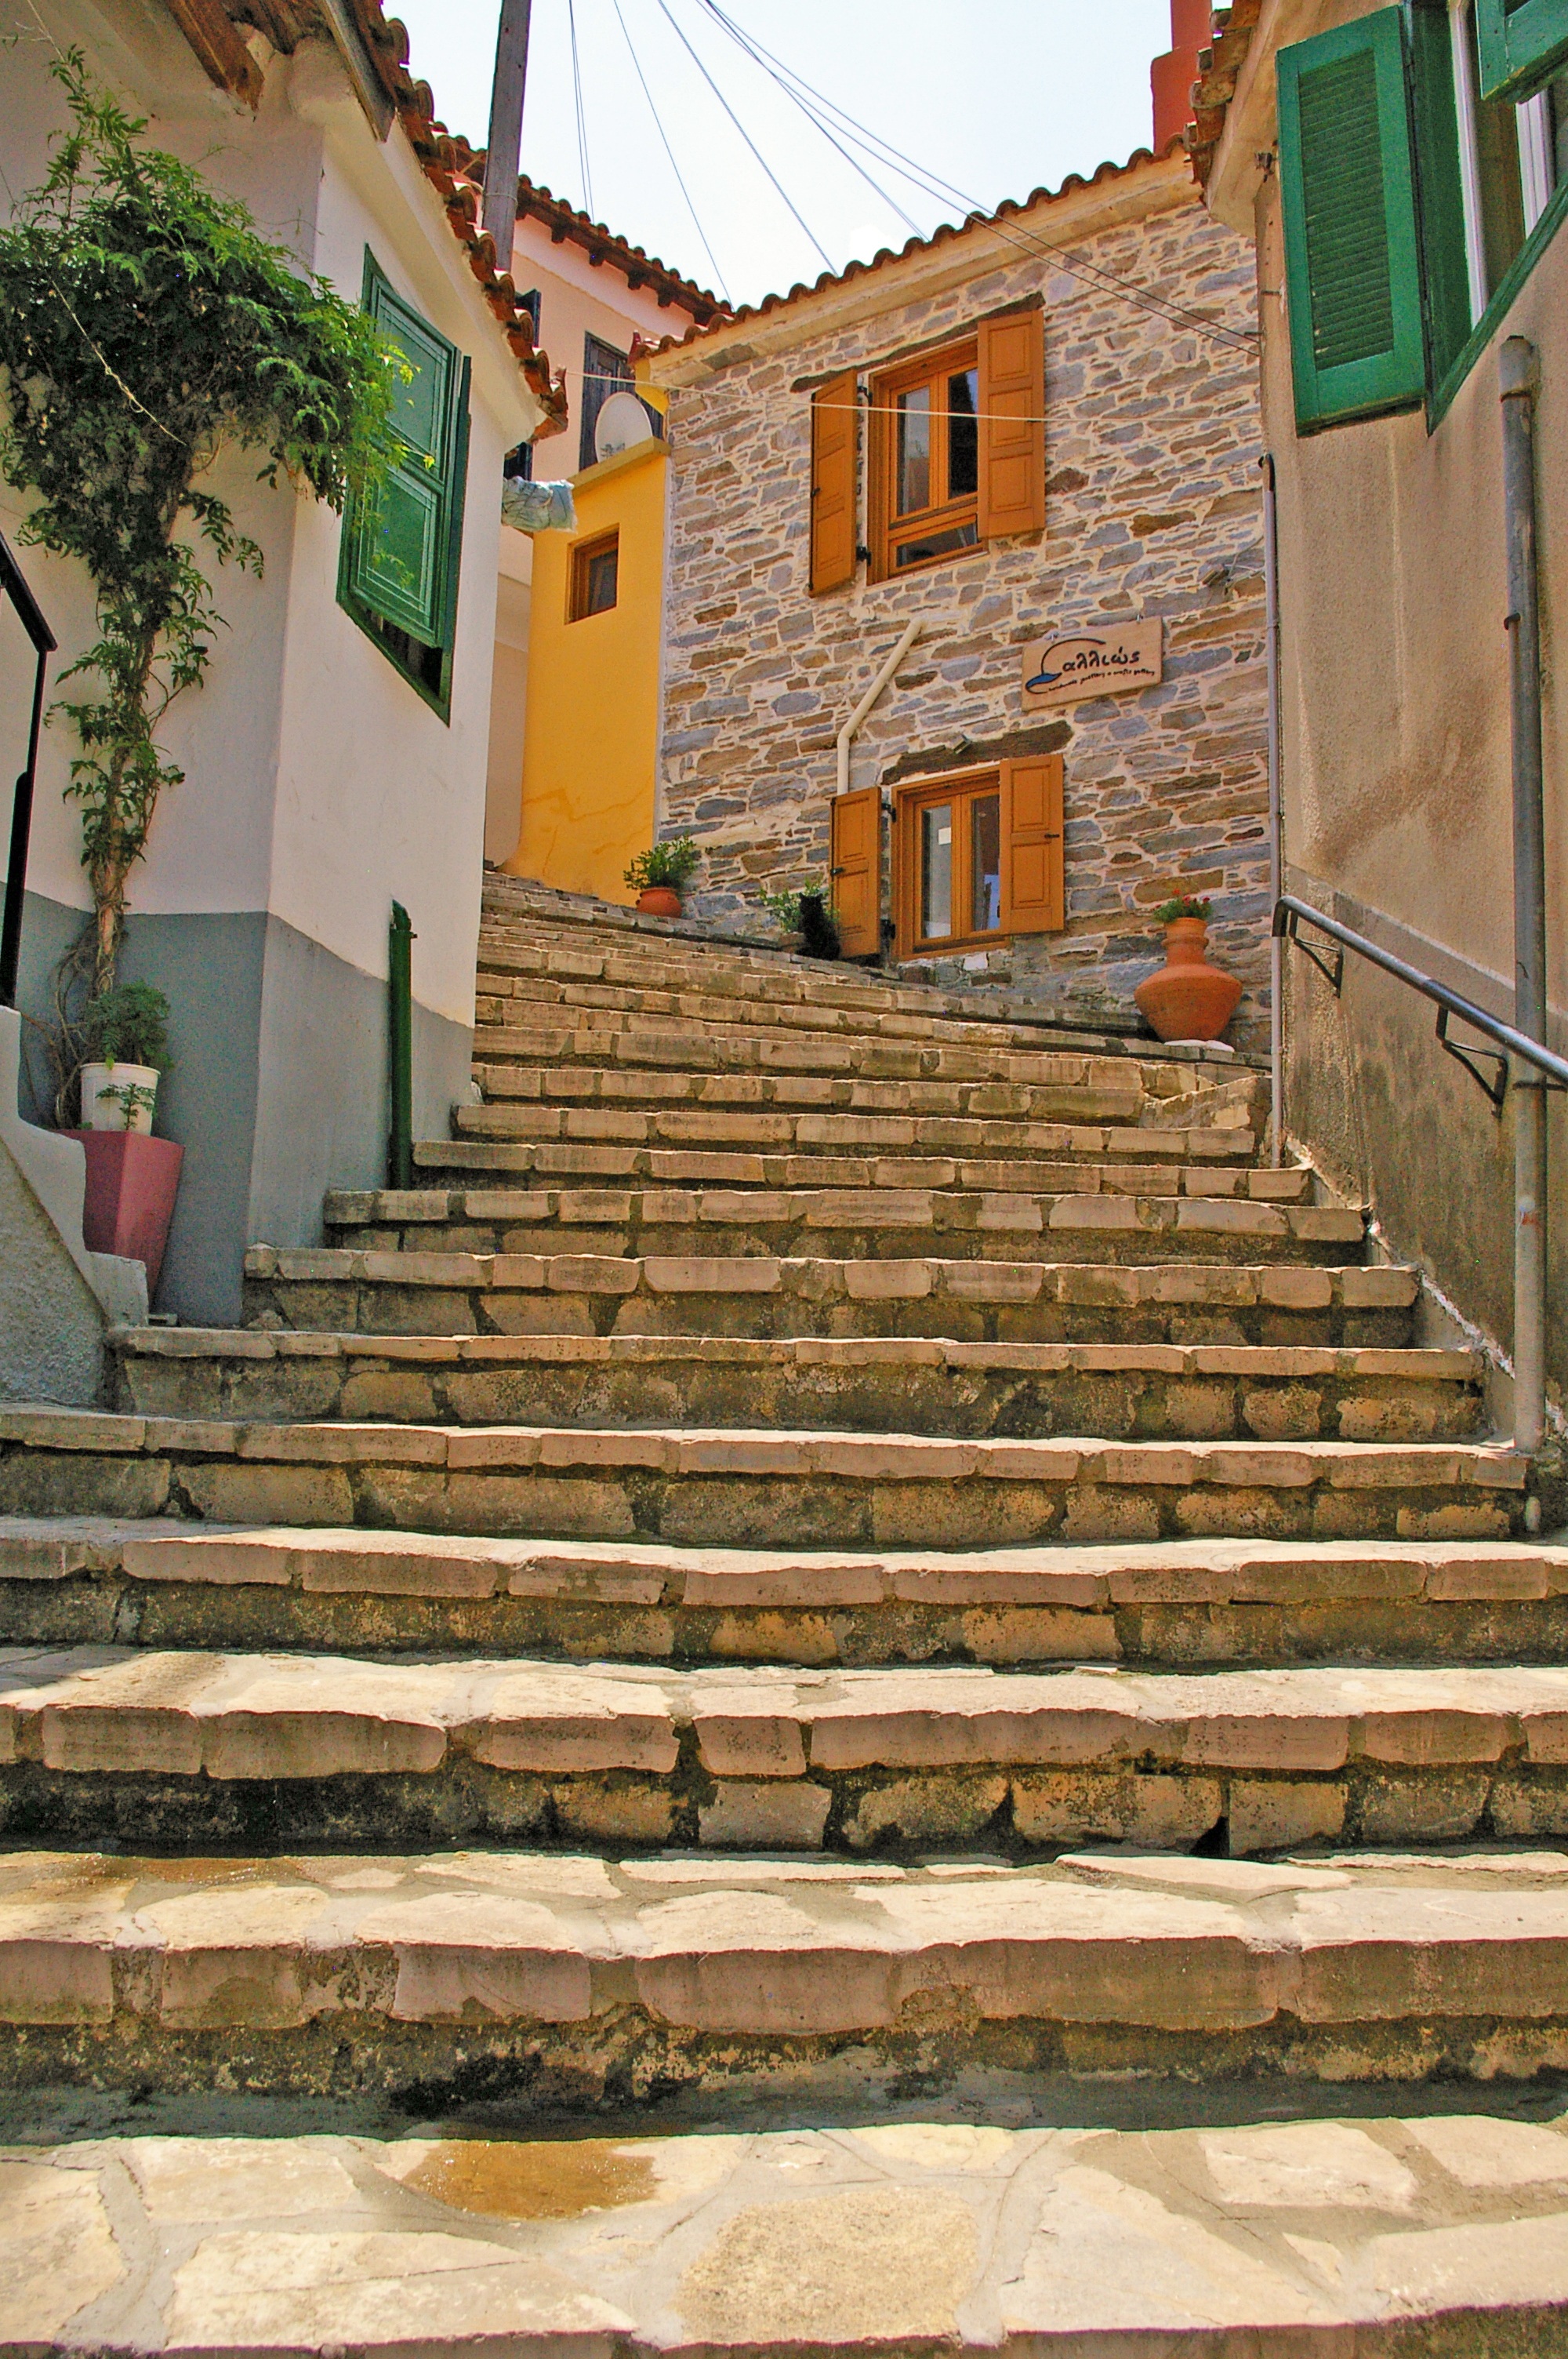
landscape, sea, water, wood, sun, hiking, trail, house, home, wall, walkway, summer, village, walk, mediterranean, cottage, holiday, island, facade, property, rest, tourism, brick, heat, material, stairs, homes, outlook, greece, estate, brickwork, recovery, fishing village, greek island, samos, outdoor structure, typical giechisch, narrow streets